Tujh Sang Preet Lagai Sajna (2012 TV series)

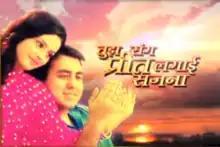

Tujh Sang Preet Lagai Sajna is an Indian television series that aired on Sahara One from 27 February 2012 to 7 June 2013.